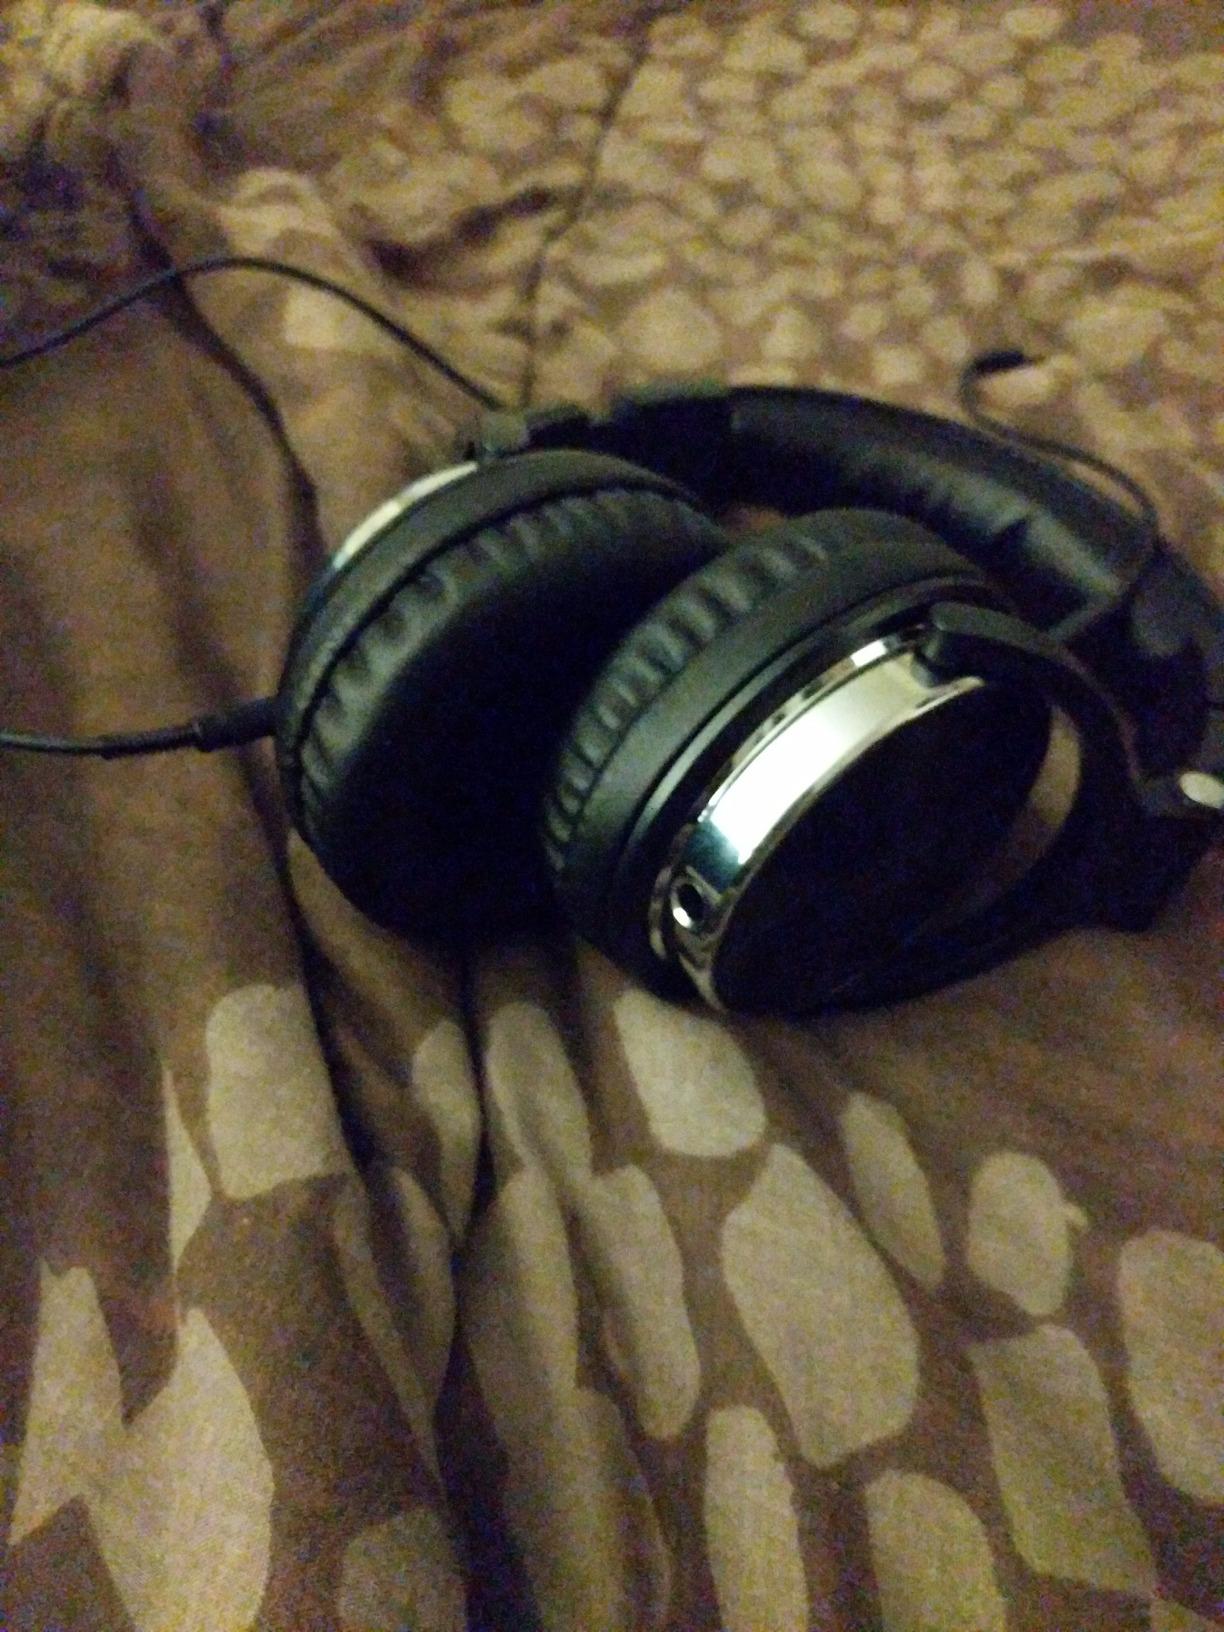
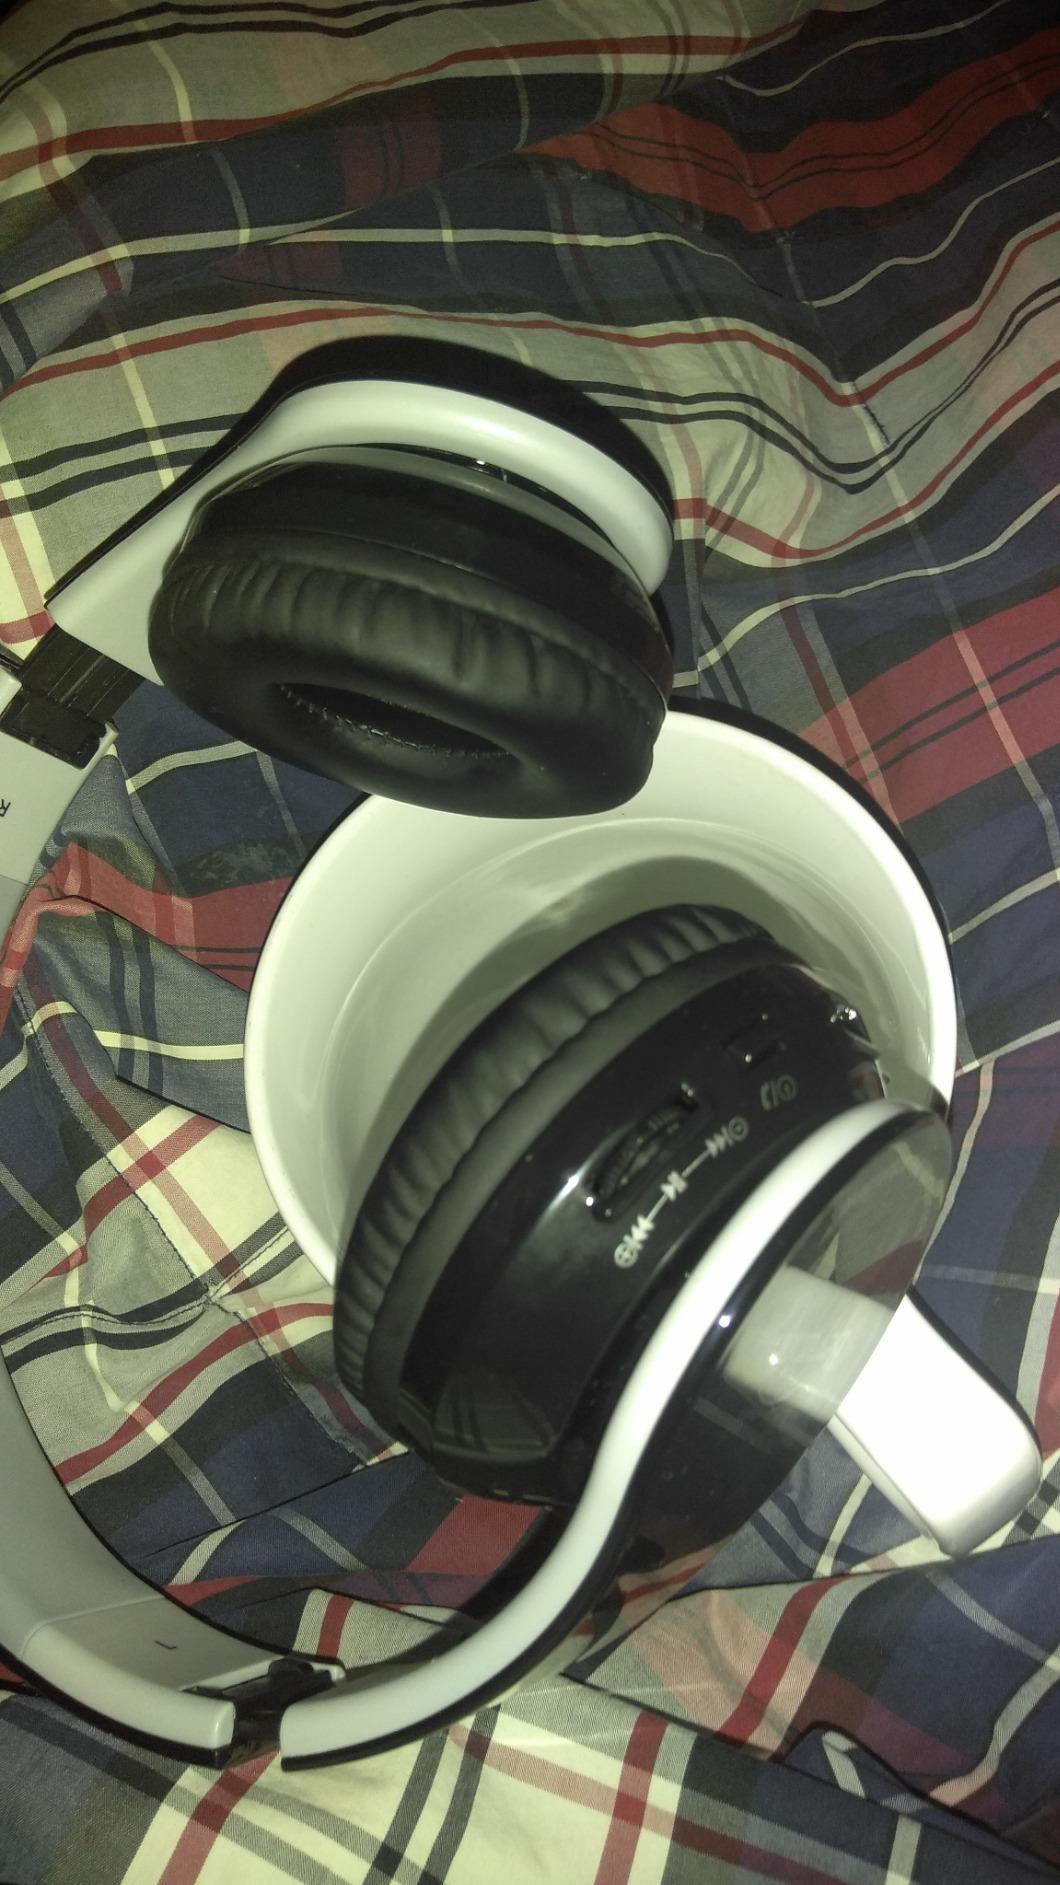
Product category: headphones
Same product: no